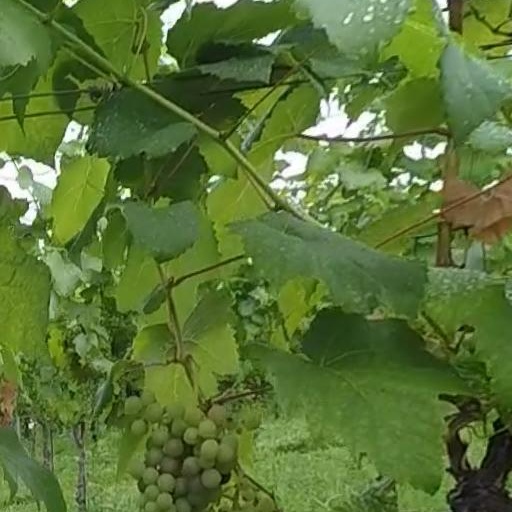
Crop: grape